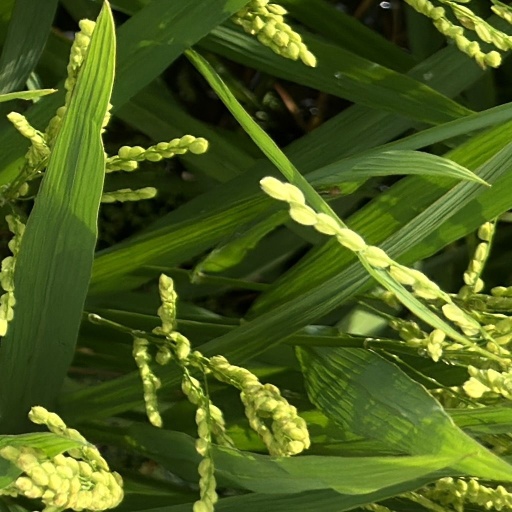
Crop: rice